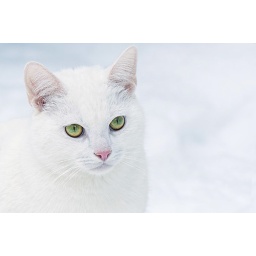
Emerald green in white velvet